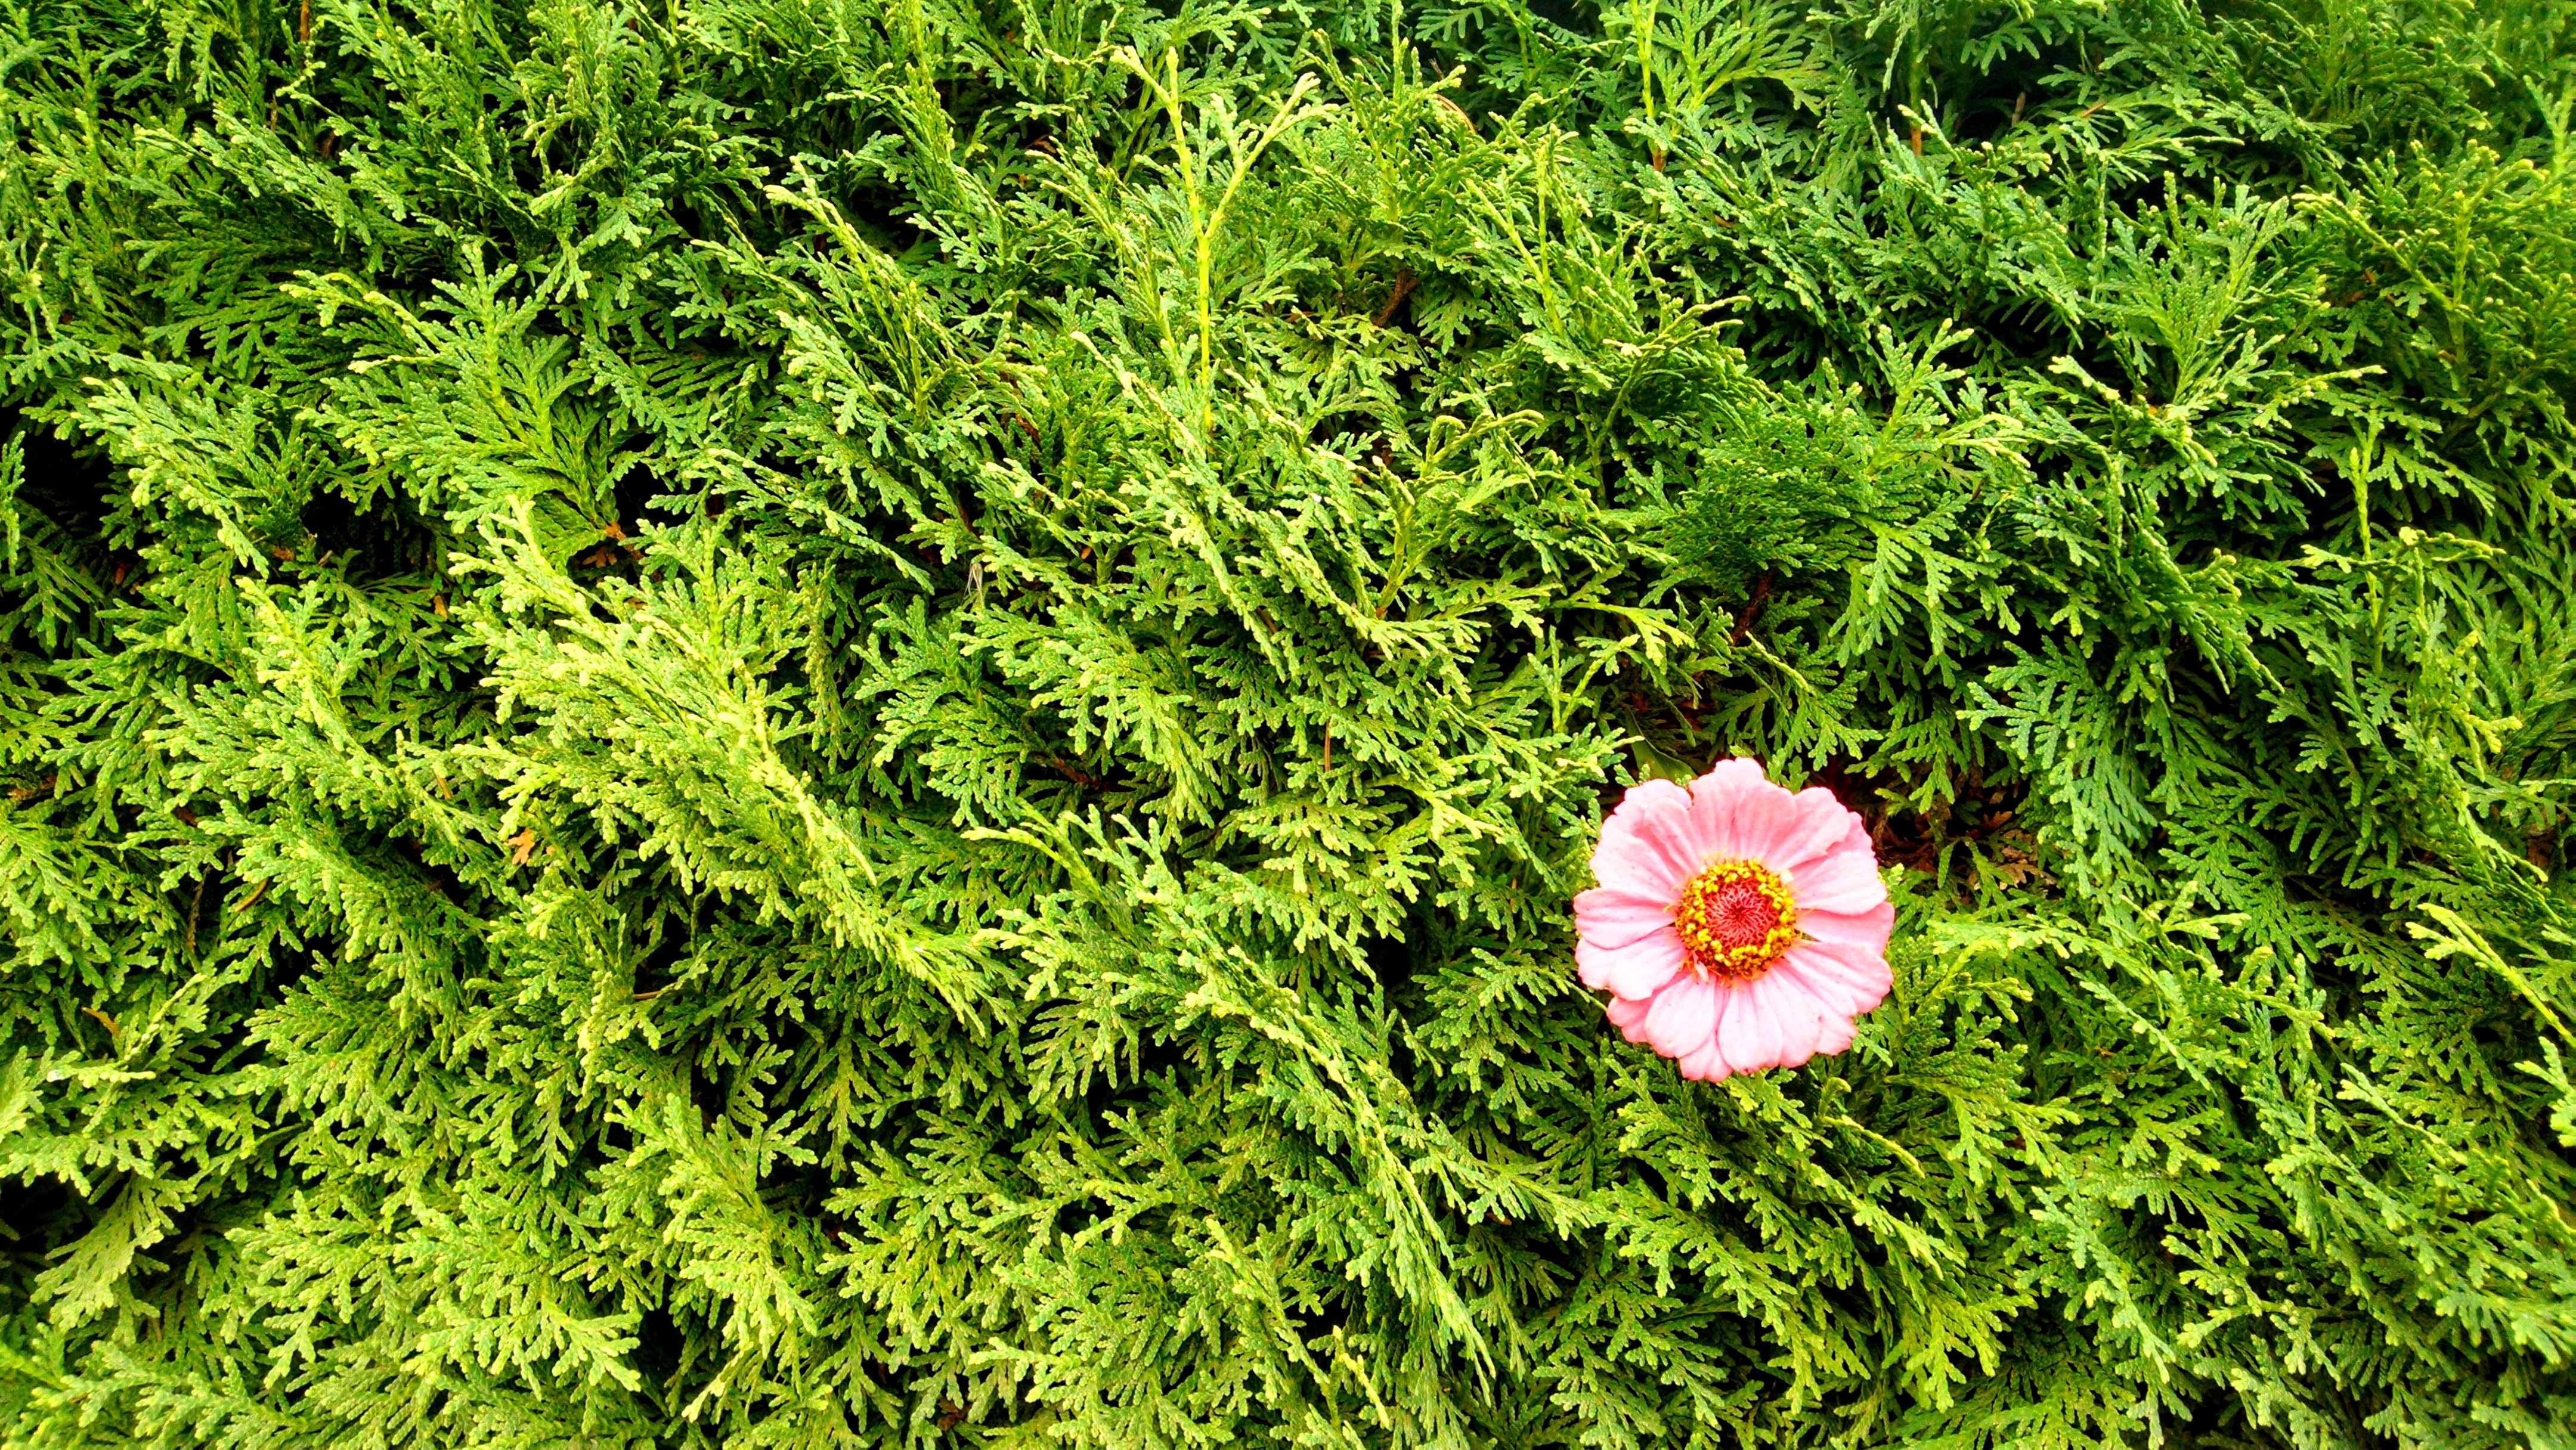
nature, grass, blossom, plant, field, lawn, meadow, texture, leaf, flower, bloom, summer, moss, floral, spring, green, grow, natural, fresh, botany, garden, pink, flora, wildflower, shrub, bright, flowering plant, daisy family, annual plant, land plant